Perissodactyla

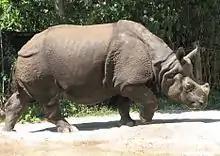
Restriction of their habitat and poaching threaten the survival of most rhino species, including the Indian rhinoceros shown here

Most extant perissodactyl species occupy a small fraction of their original range. Members of this group are now found only in Central and South America, eastern and southern Africa, and central, southern, and southeastern Asia. During the peak of odd-toed ungulate existence, from the Eocene to the Oligocene, perissodactyls were distributed over much of the globe, the major exceptions being Australia and Antarctica. Horses and tapirs arrived in South America after the formation of the Isthmus of Panama around 3 million years ago in the Pliocene. Their North American counterparts died out around 10,000 years ago, leaving only Baird's tapir with a range extending to what is now southern Mexico. The tarpans were pushed to extinction in 19th century Europe. Hunting and habitat destruction have reduced the surviving perissodactyl species to fragmented populations. In contrast, domesticated horses and donkeys have gained a worldwide distribution, and feral animals of both species are now also found in regions outside their original range, such as in Australia.